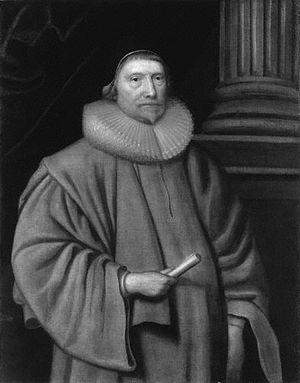
La circonscription de Cambridge est une circonscription électorale anglaise située dans le Cambridgeshire, couvrant essentiellement la ville de Cambridge. Elle est représentée à la Chambre des Communes du Parlement britannique depuis 2015 par Daniel Zeichner du Parti travailliste.